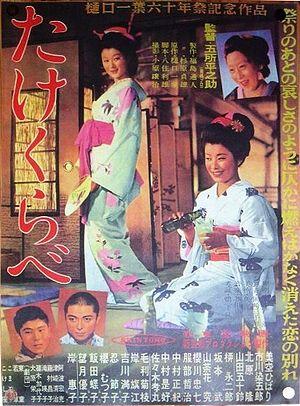
Croissance est un film japonais réalisé par Heinosuke Gosho et sorti en 1955.